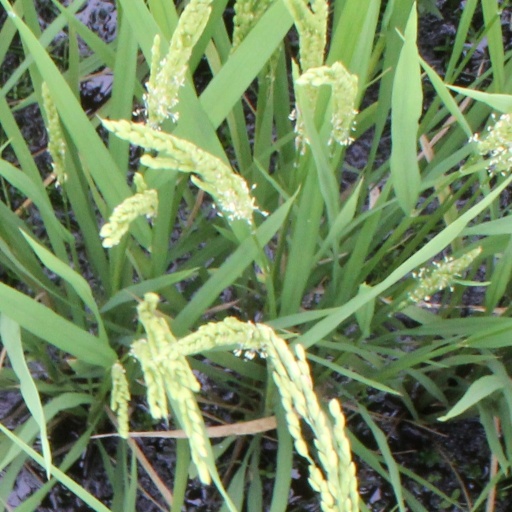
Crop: rice